Totonacapan

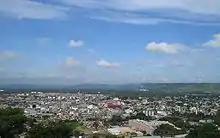
Panorama of downtown Poza Rica

The Tecolutla, Nautla and Vega de la Torre zones are fishing centers were cooperatives catch catfish, crayfish and other species although crayfish species are endangered.